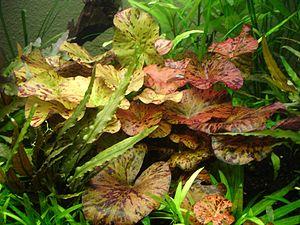
Le Lotier d'Égypte ou Lotus tigré, Nymphaea lotus L., 1753, est une espèce de plantes d'eau douce de la famille des Nymphaeaceae.